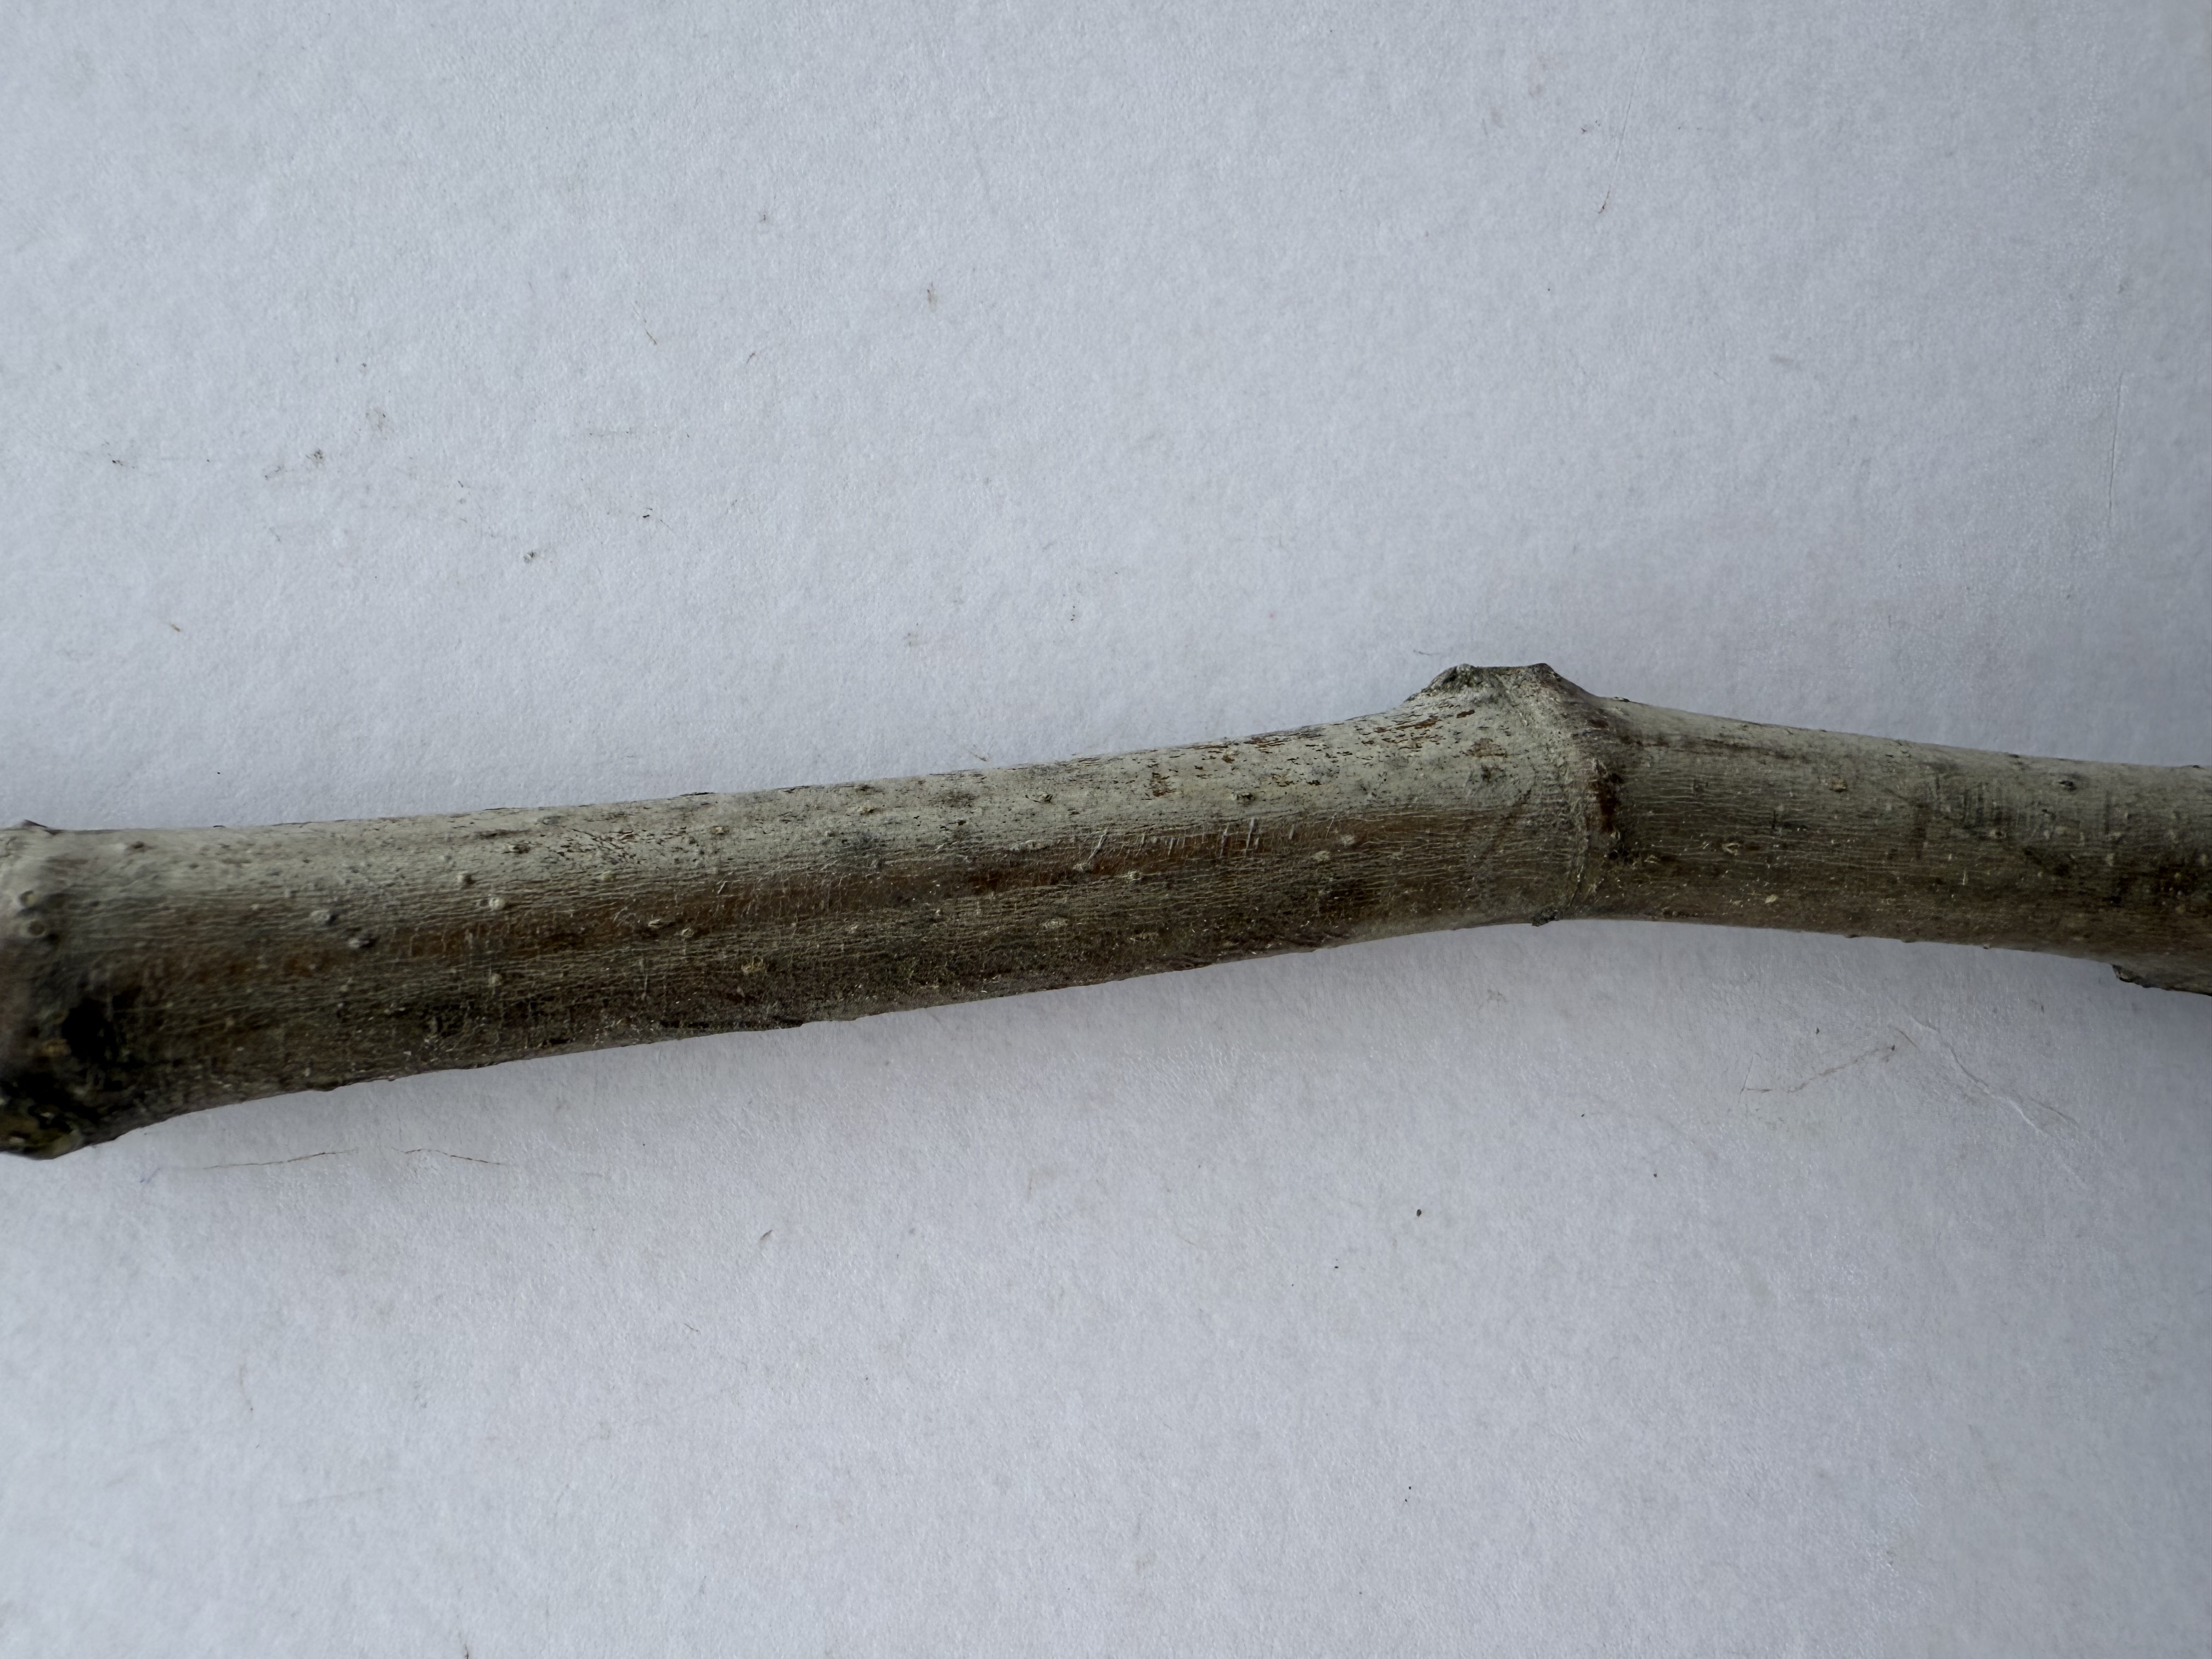
Variety: Black Fig